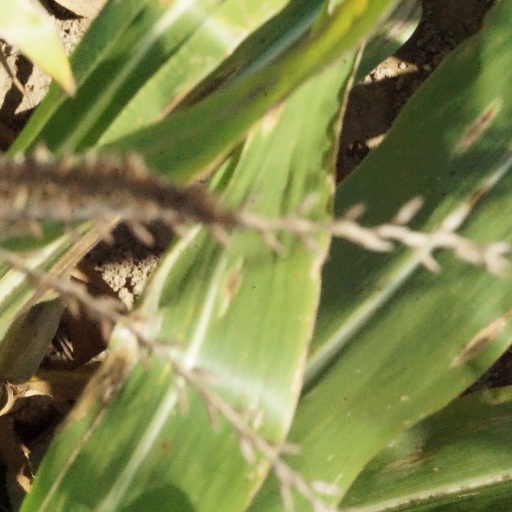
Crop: maize; corn